Cambridge University Labour Club

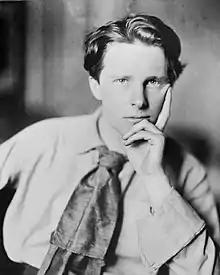
English Poet, Rupert Brooke, was President of the society from 1909 to 1910.

CULC has gone through several name changes. The society it began as an offshoot of was founded as the Cambridge University Fabian Society in 1900, and then changed its name in June 1915 to Cambridge University Socialist Society (which retained a separate Fabian Society within it), dedicated to ""complete political and industrial democracy... [and] supersession of the capitalist system"". It then changed its name to Cambridge University Labour Club in the late 1910s, before reverting to being the C.U. Socialist Society at the end of the decade.